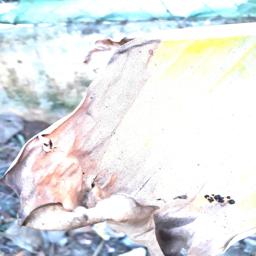
Label: POTASSIUM DEFICIENCY